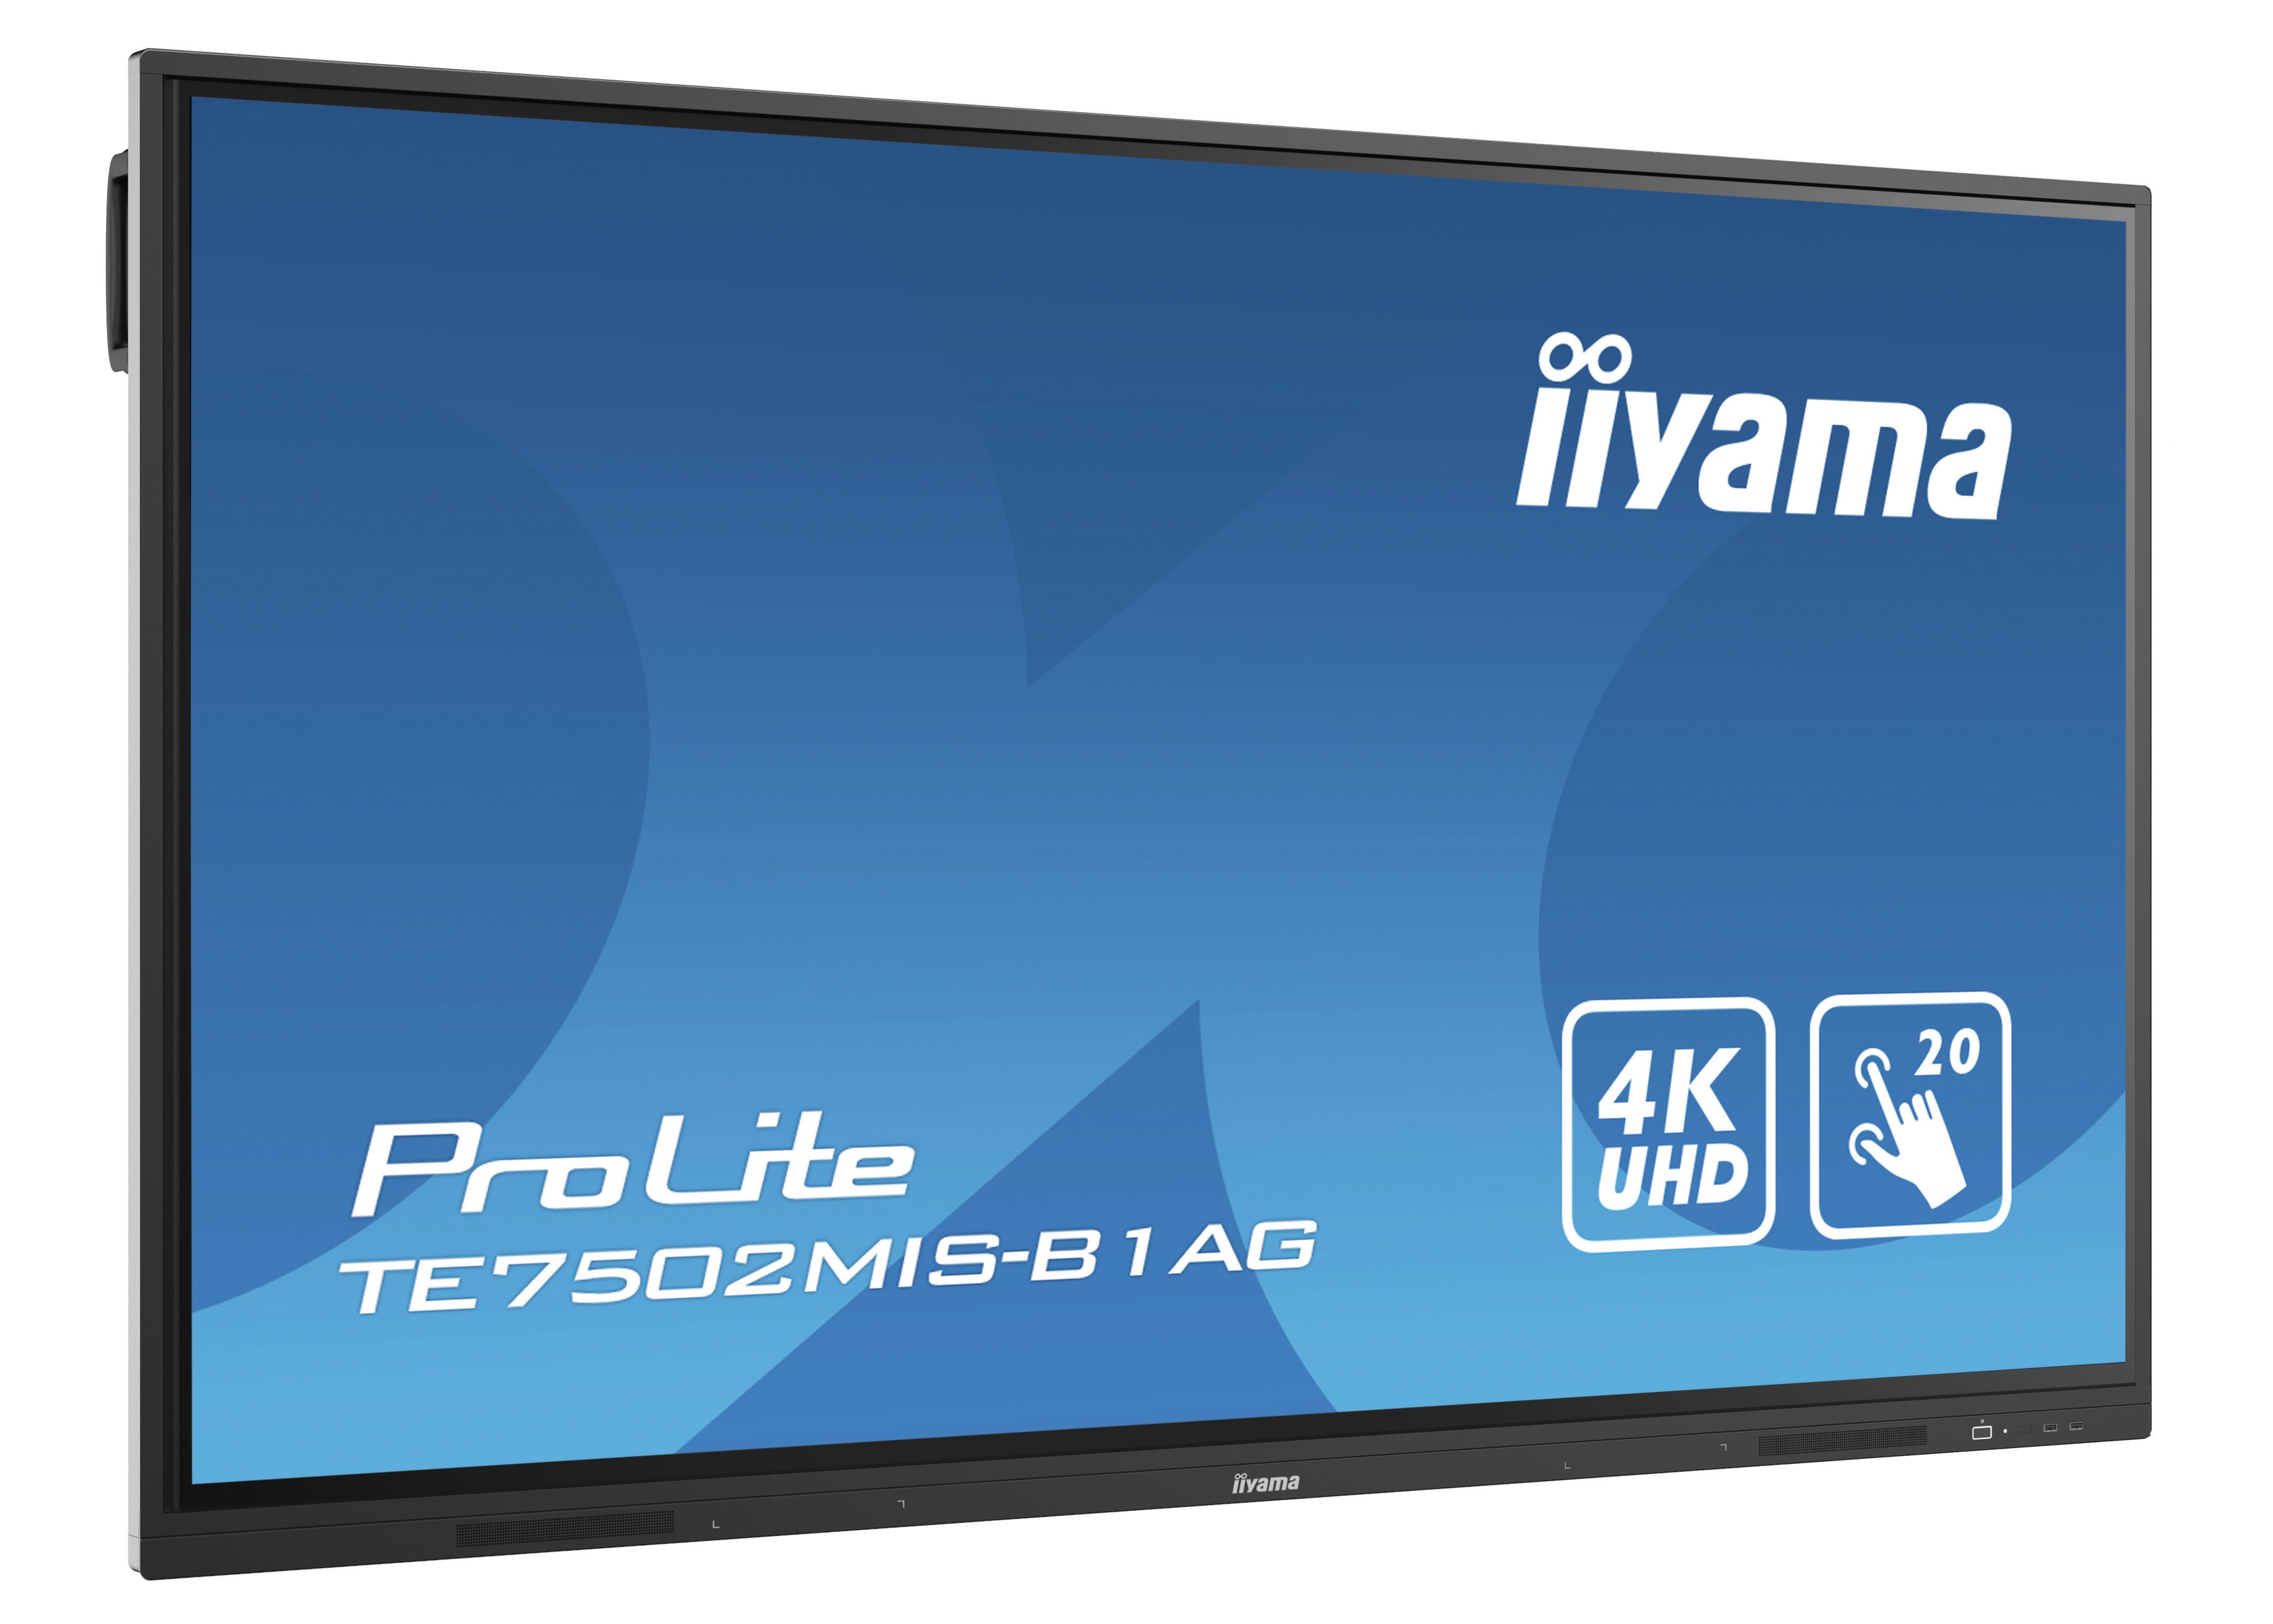
iiyama ProLite TE7502MIS-B1AG - 75" Classe Diagonal ecrã LCD com luz de fundo LED - sinalização digital interativa - com leitor de multimédia e ecrã tátil incorporados (multi toque) - Android - 4K UHD (2160p) 3840 x 2160 - preto, mate
iiyama ProLite TE7502MIS-B1AG - 75" Classe Diagonal ecrã LCD com luz de fundo LED - sinalização digital interativa - com leitor de multimédia e ecrã tátil incorporados (multi toque) - Android - 4K UHD (2160p) 3840 x 2160 - preto, mate
Brand: iiyama
Category: Business & Industrial > Advertising & Marketing > Trade Show Displays > Interactive Flat Panels